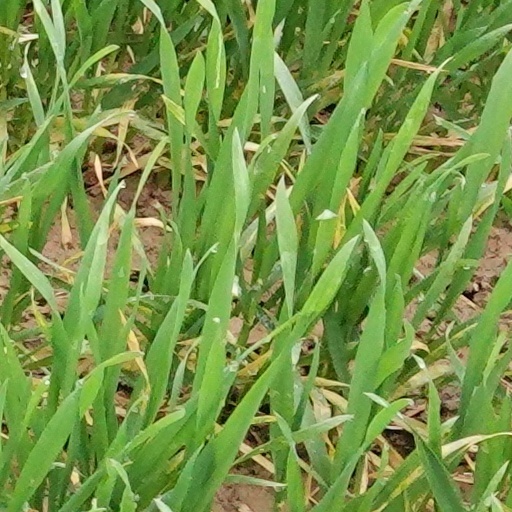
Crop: wheat